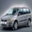
Label: automobile